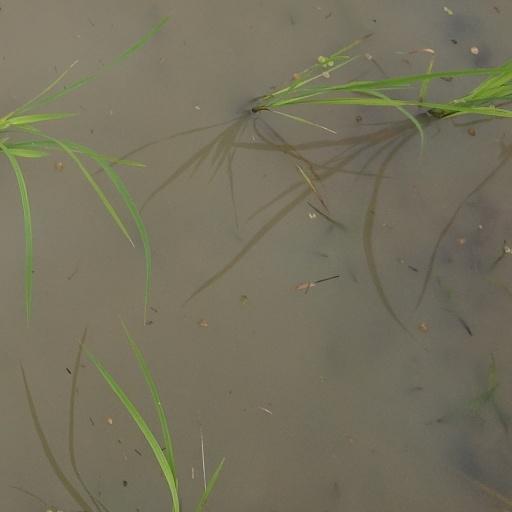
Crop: rice